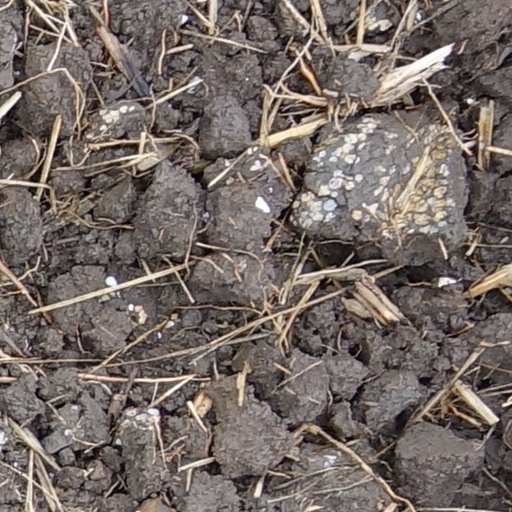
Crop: wheat